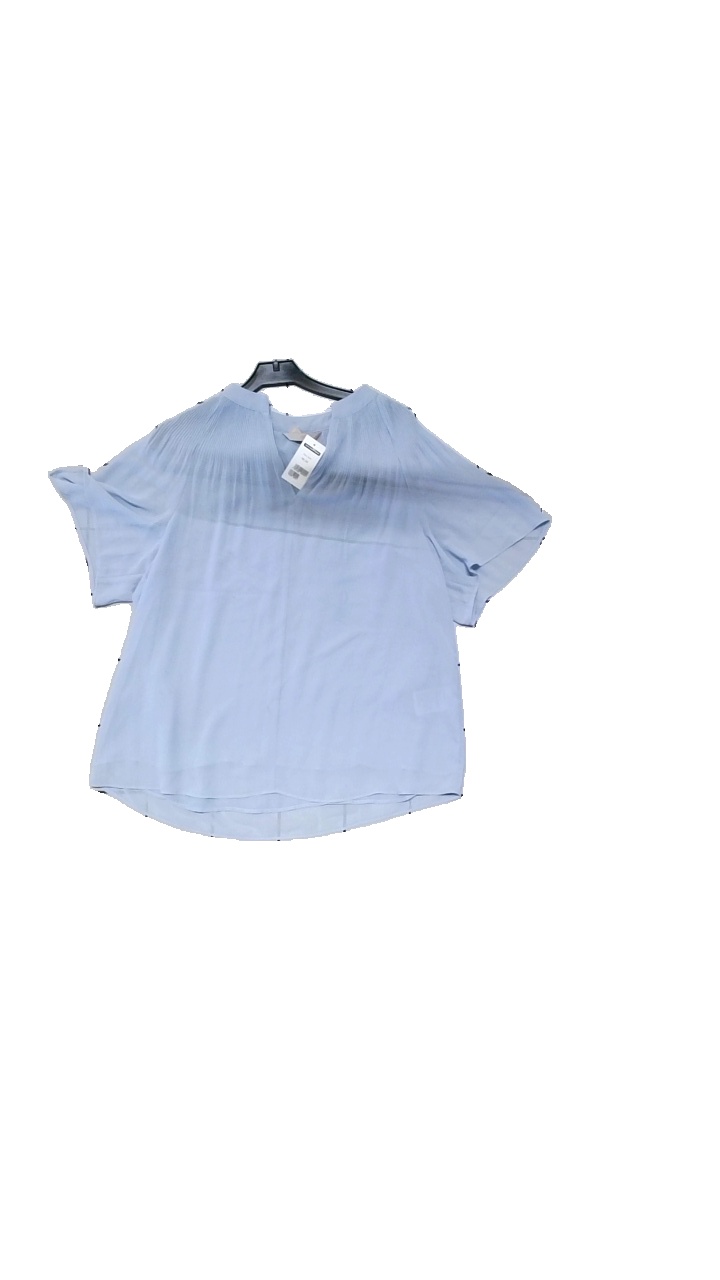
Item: Blouse (Ladies)
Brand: H&m
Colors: Blue
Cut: Regular, V-collar
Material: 100% polyester
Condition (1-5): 4
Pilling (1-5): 5
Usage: Reuse
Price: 50-100